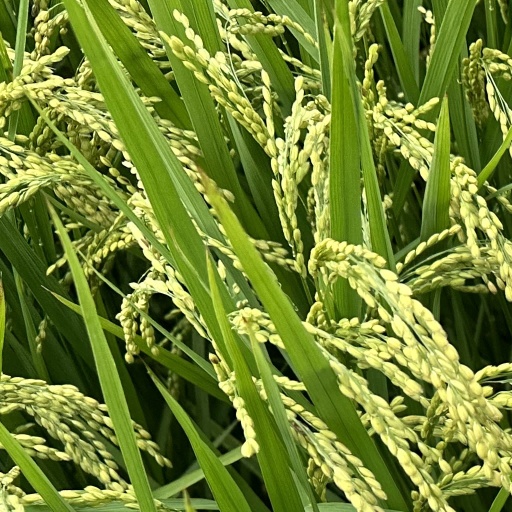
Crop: rice